Bull Valley, Illinois

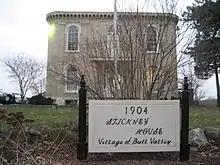
The George Stickney House in Bull Valley.

Today the Village government occupies Stickney House, one of the oldest brick buildings in the area. This house was originally built without any corners due to the belief of the Stickneys that evil spirits could live in corners. While the village has grown, and even includes some subdivisions now, it remains rural, with areas of woods, farms, and low-density housing between larger, exurb towns of Crystal Lake, Woodstock, and McHenry.